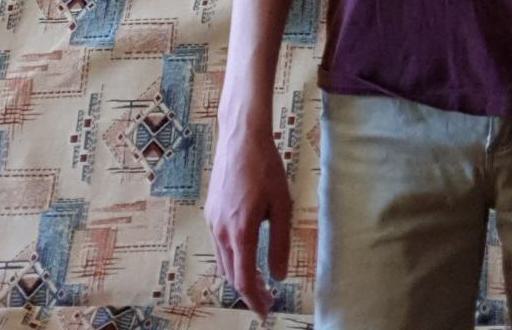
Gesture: no_gesture